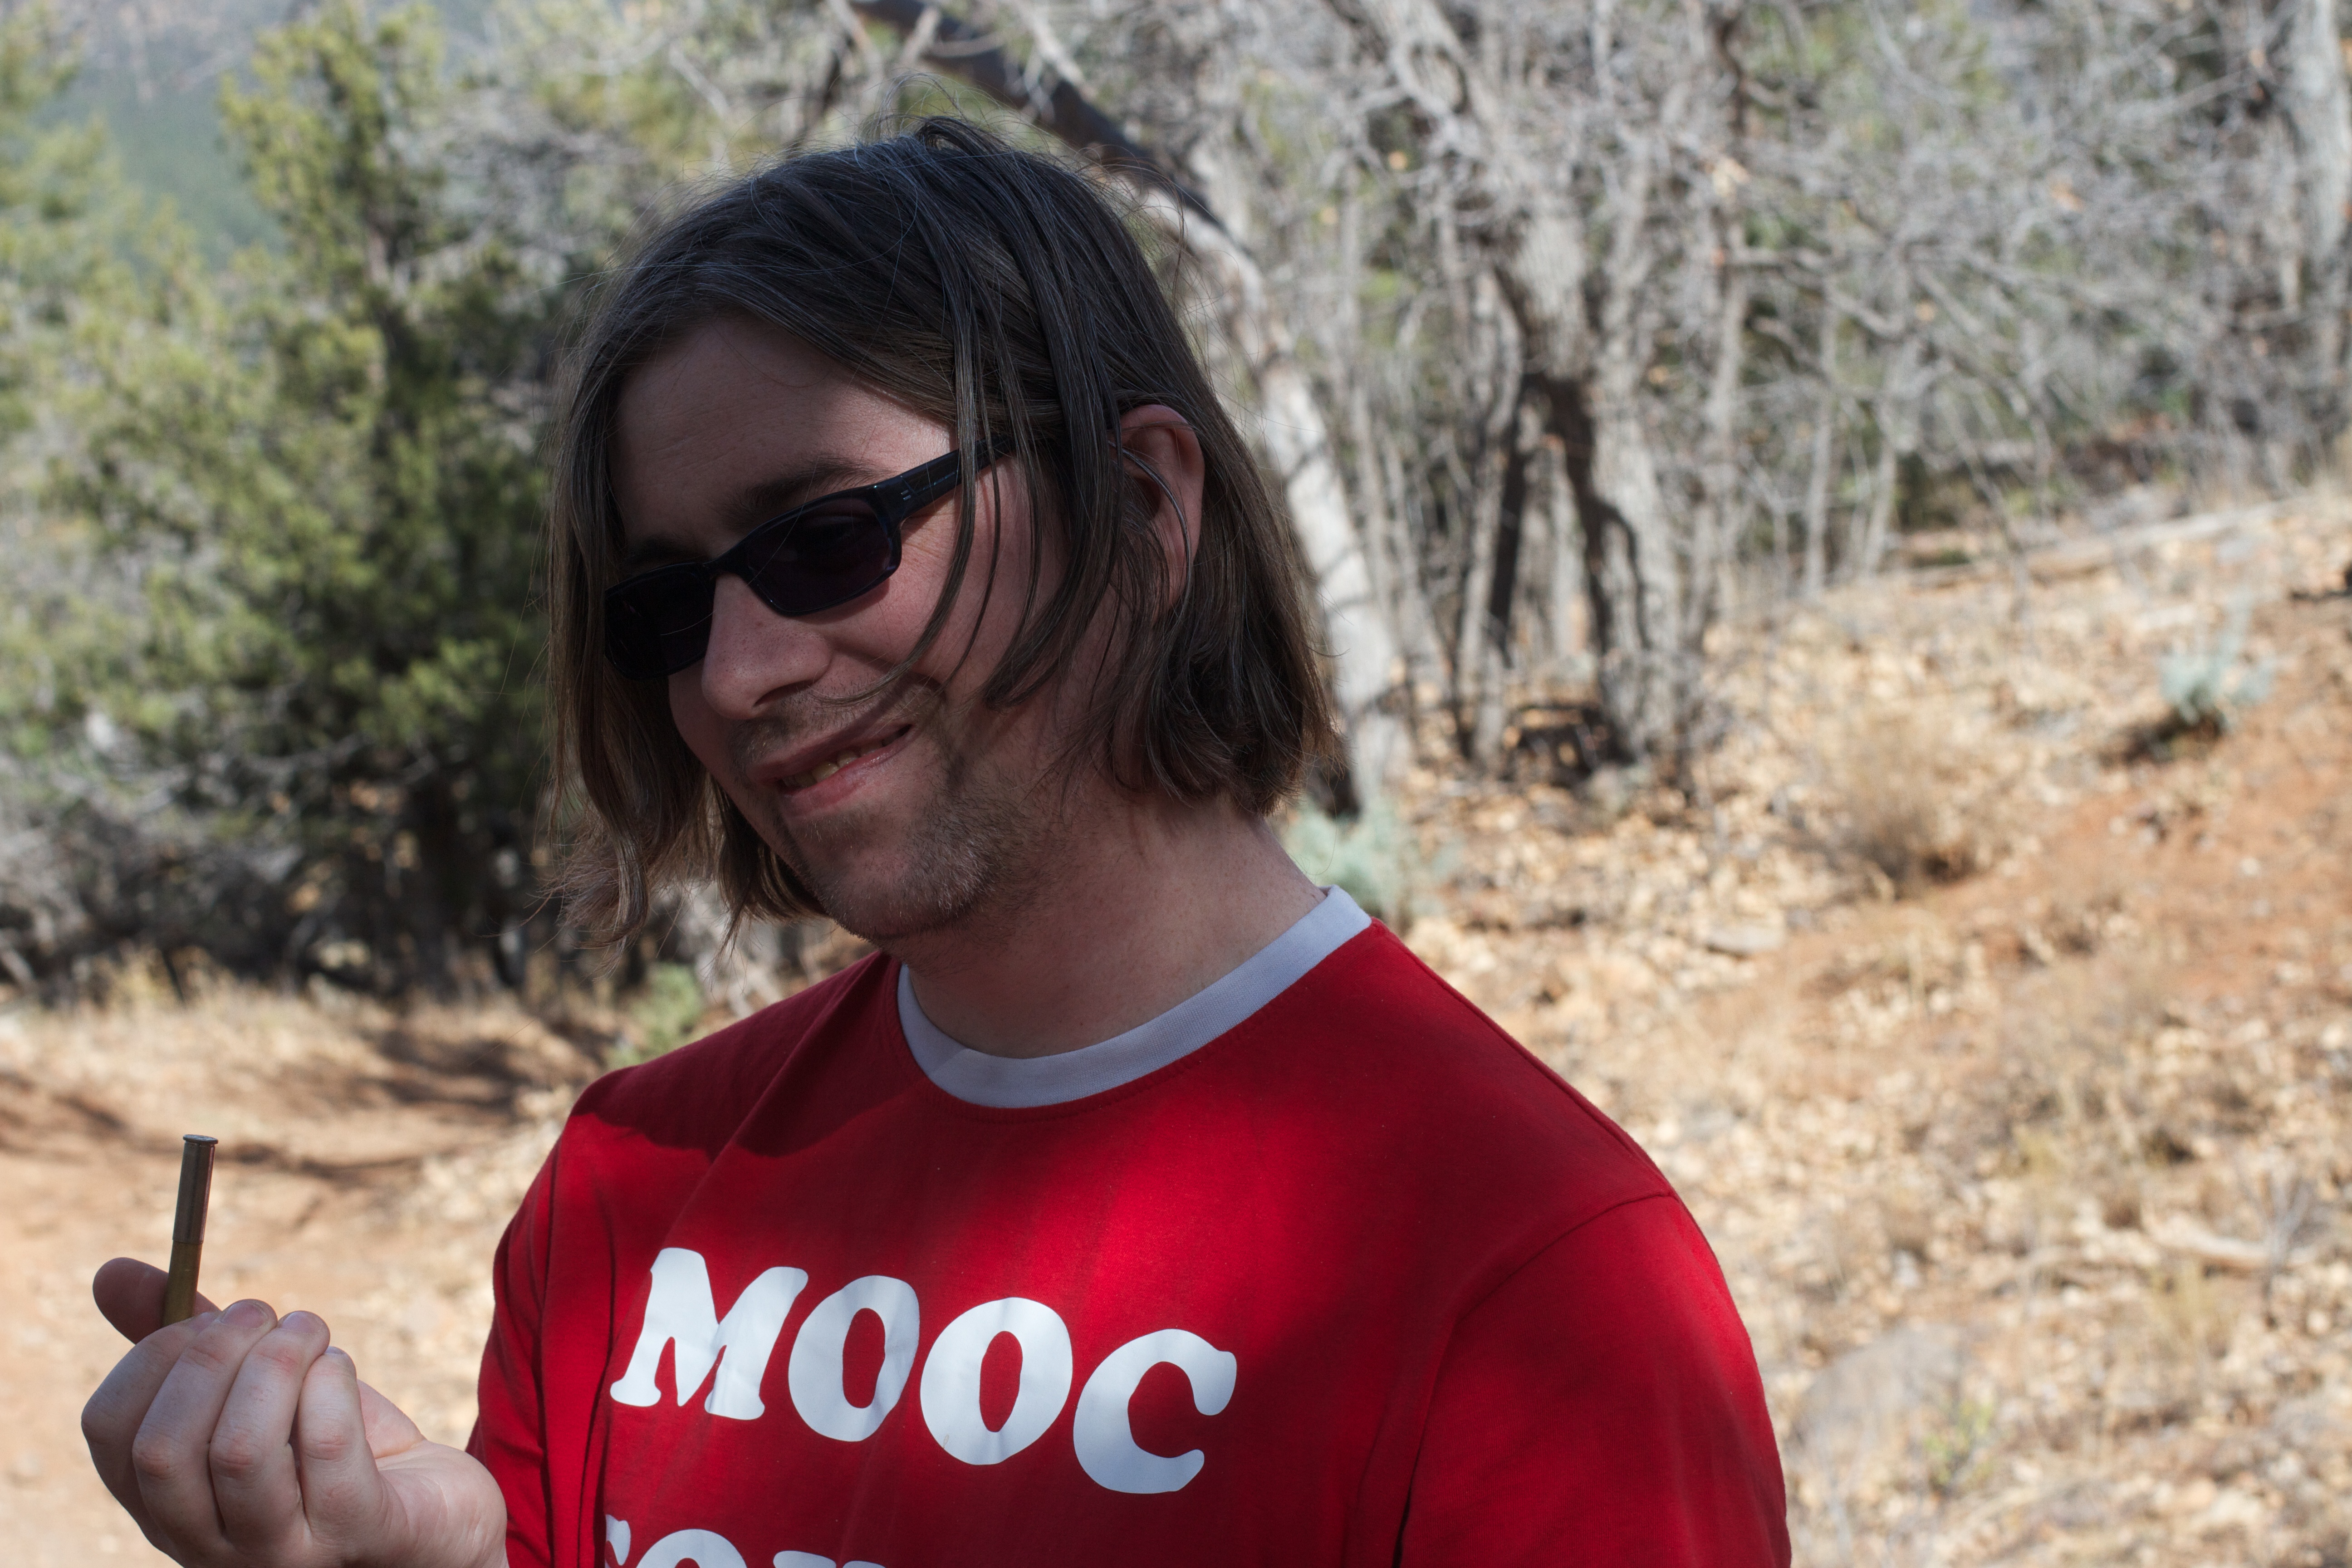
walking, person, people, spring, season, cool image